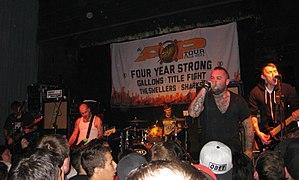
Gallows est un groupe de punk hardcore britannique, originaire de Watford, en Angleterre. Ils privilégient un son agressif et énergique aux mélodies très rythmées, avec une voix rocailleuse et torturée. On les rapproche pour cela de groupes comme Minor Threat ou Black Flag.